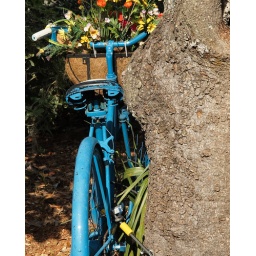
PC318172blue bike against tree trunk, florida